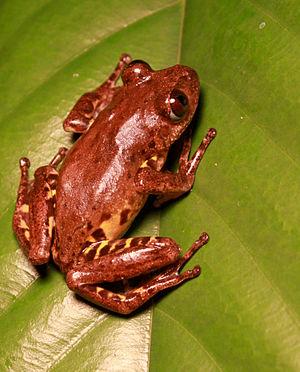
Phlyctimantis est un genre d'amphibiens de la famille des Hyperoliidae.
Phlyctimantis leonardi est une espèce d'amphibiens de la famille des Hyperoliidae.